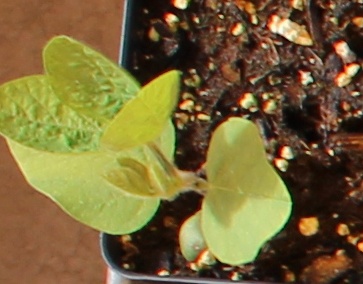
Label: Soybean